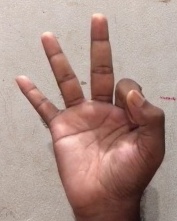
ASL sign: 9